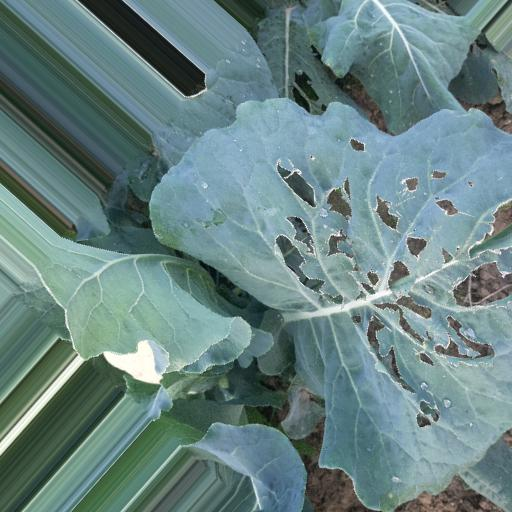
Label: Black Rot